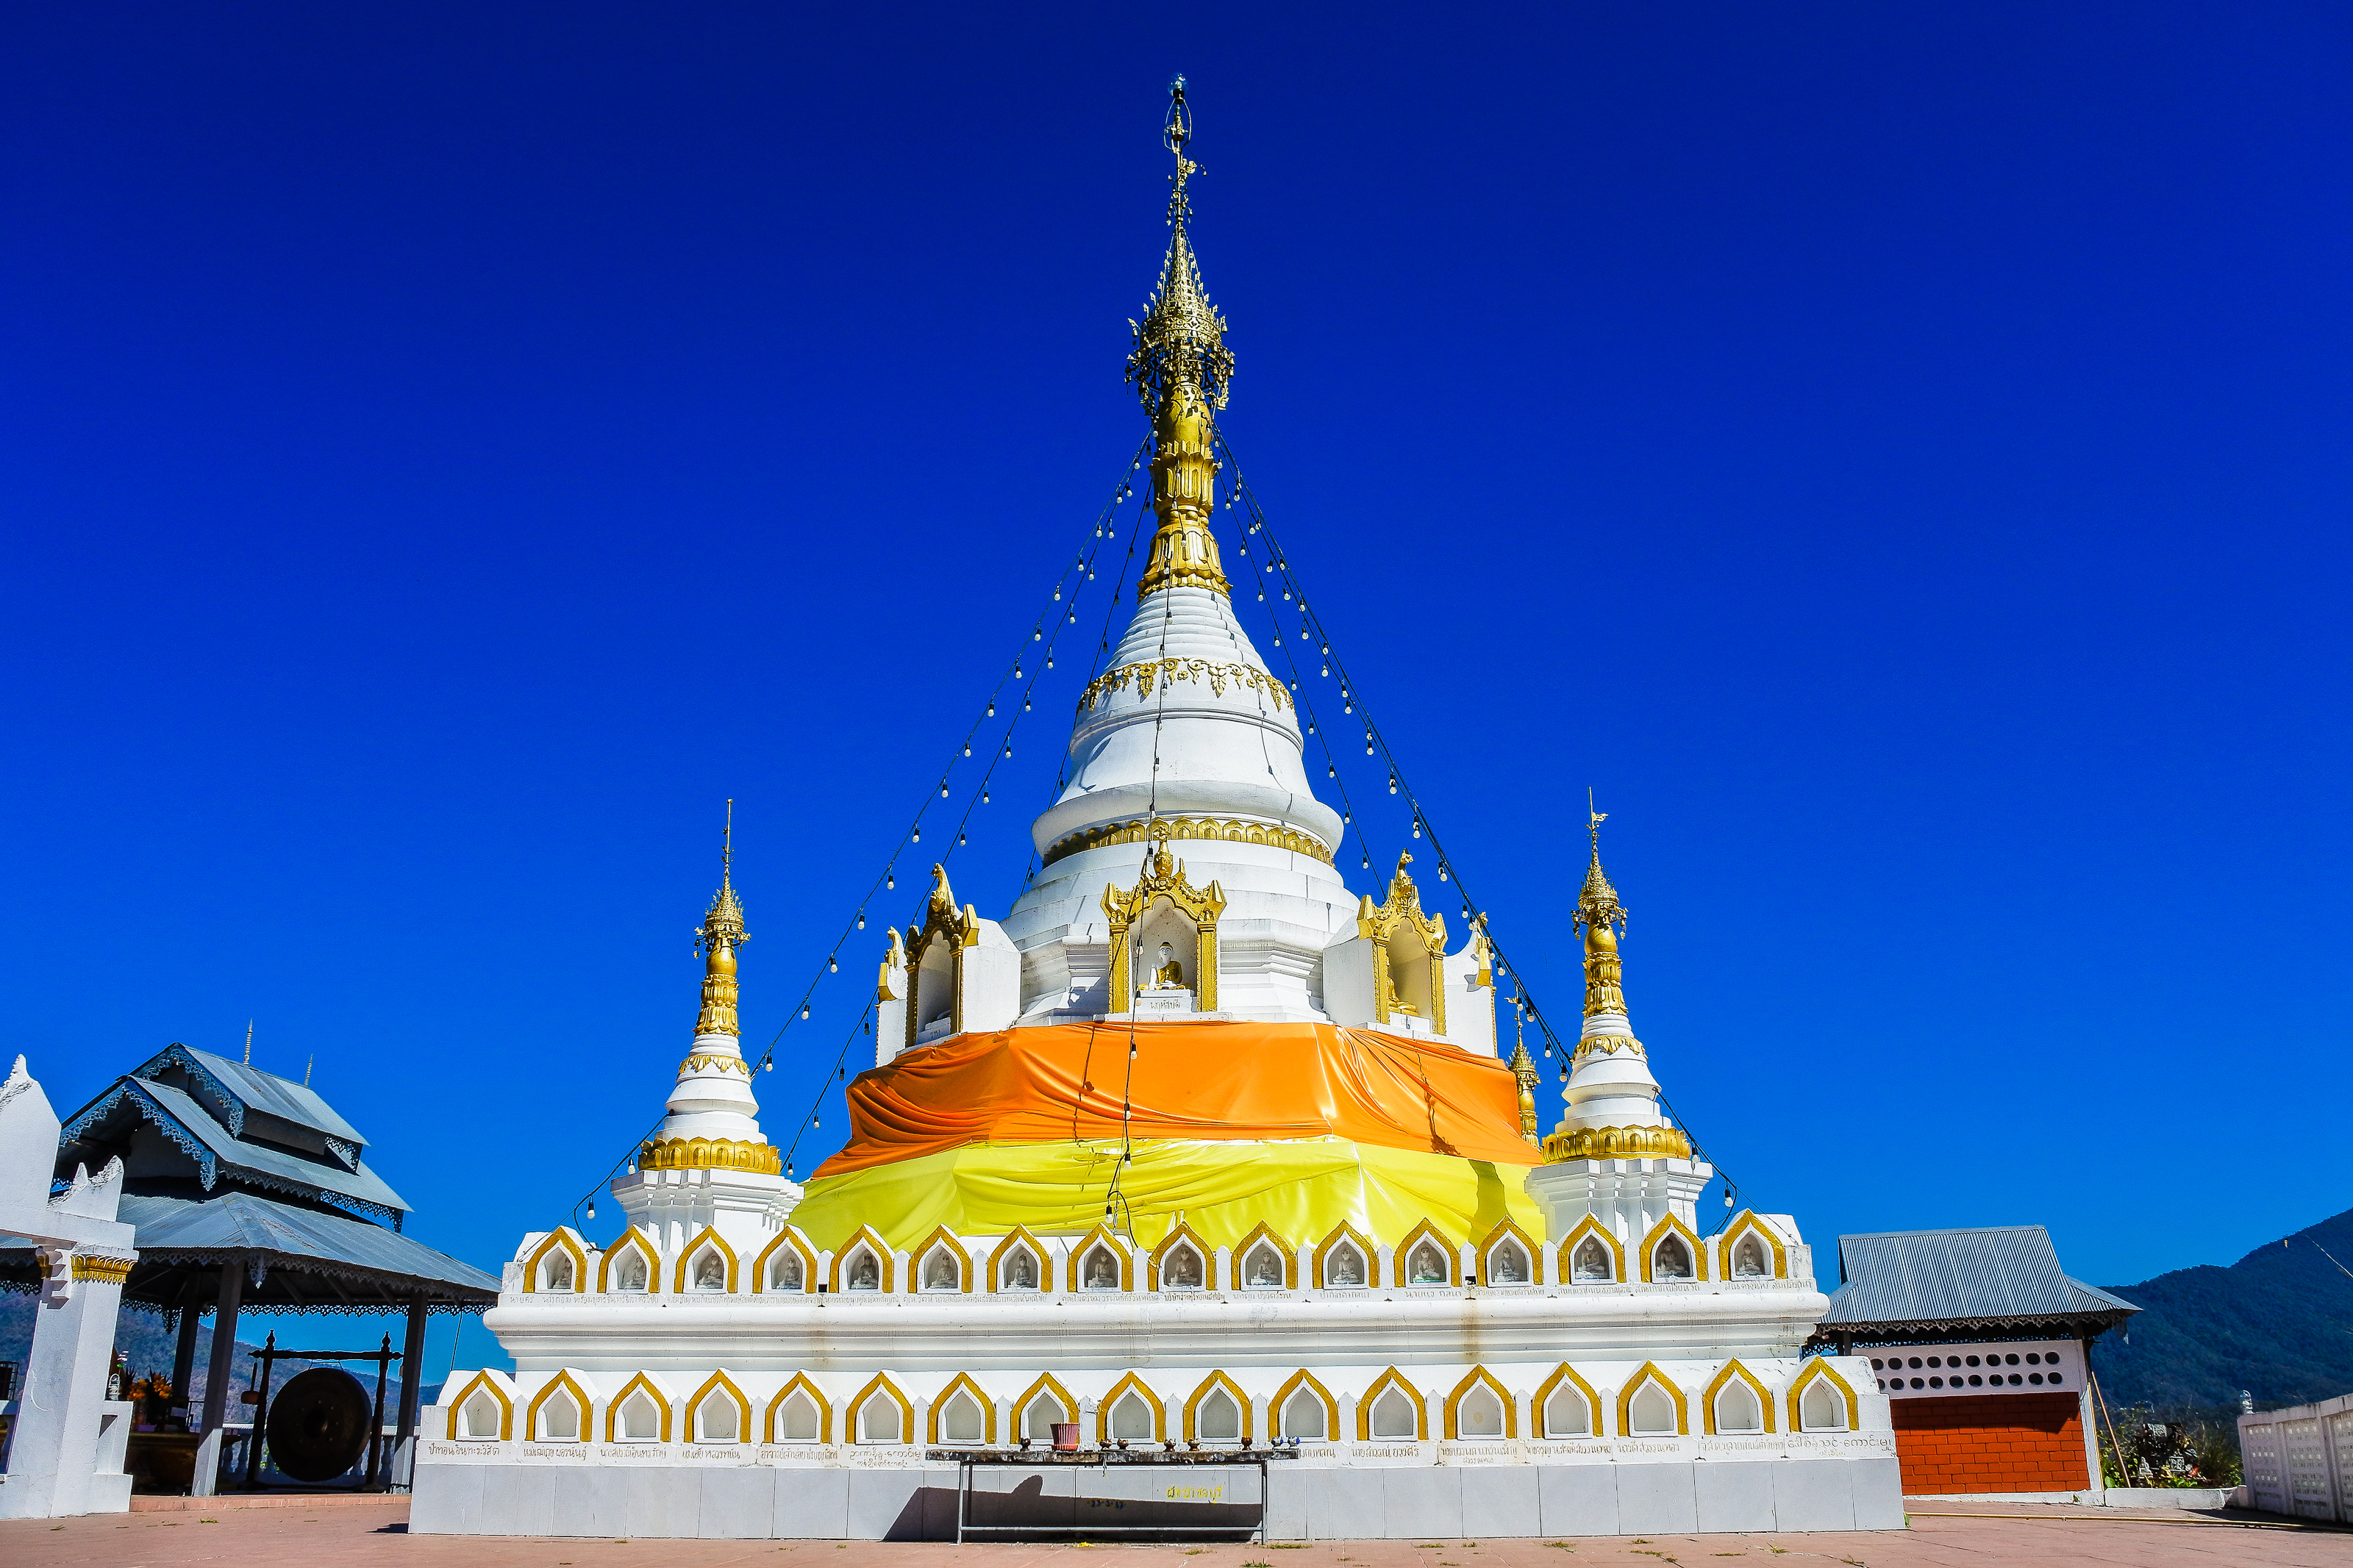
symbol, building, pray, mountain, son, white, buddha, thailand, attractions, decoration, sky, attractive, old, oriental, thai, history, ancient, stupa, hong, traditional, outside, plant, style, religious, north, tourism, mae, east, belief, sacred, architecture, sariang, art, famous, holy, nature, asia, sculpture, wat, buddhism, grand, phrathat, religion, outdoor, pagoda, monastery, culture, buddhist, temple, landmark, place of worship, spire, shrine, tower, historic site, tourist attraction, steeple, pilgrimage, chinese architecture